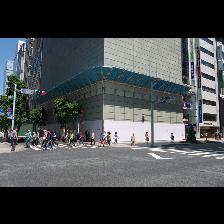
Label: Human